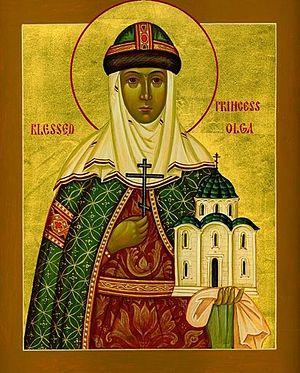
Fondation en Chine de la dynastie Song. Fin de la période des cinq dynasties et des dix royaumes. Unification de la Chine par les Song : conquêtes des royaumes Shu, Jing, Chu, Wu Yue, T'ang du sud et Nanhan et Han du nord.